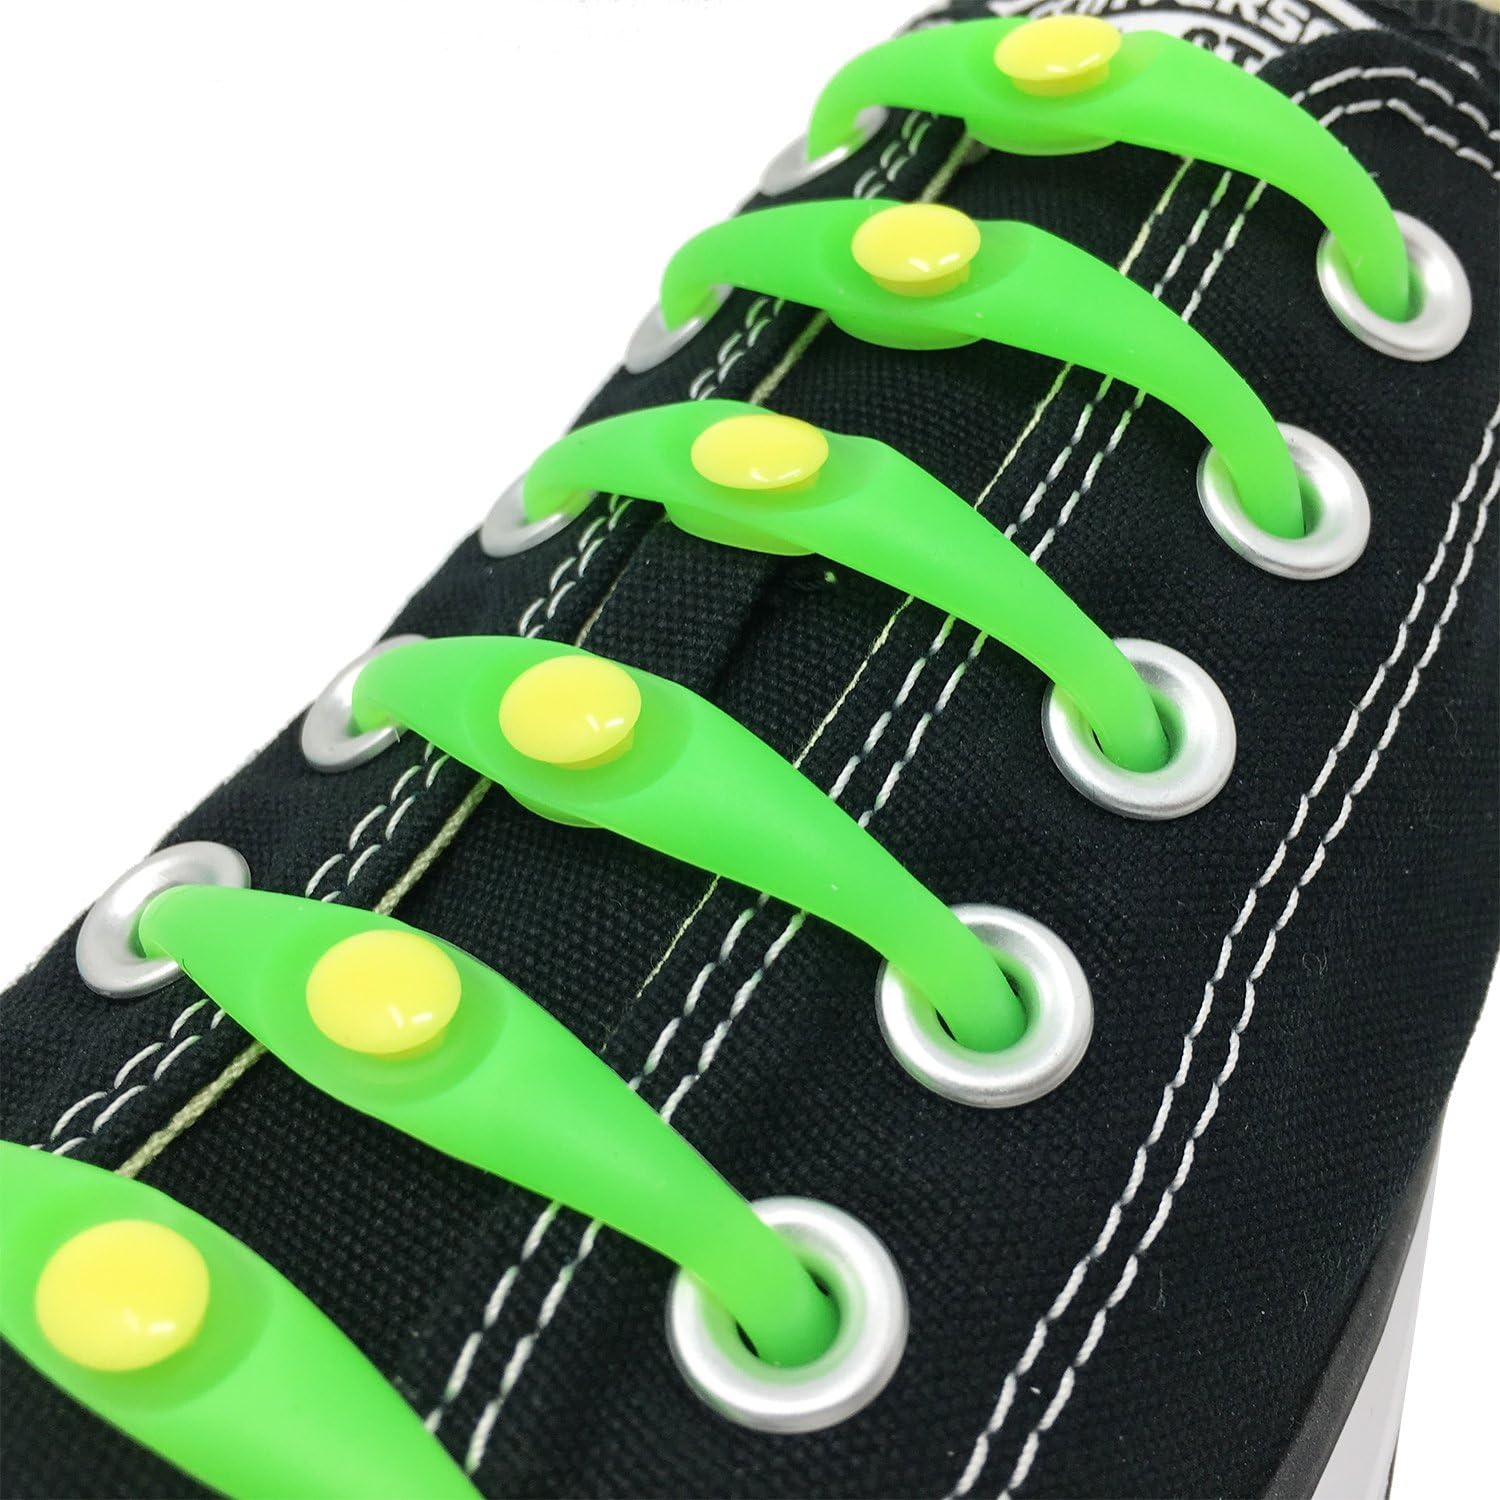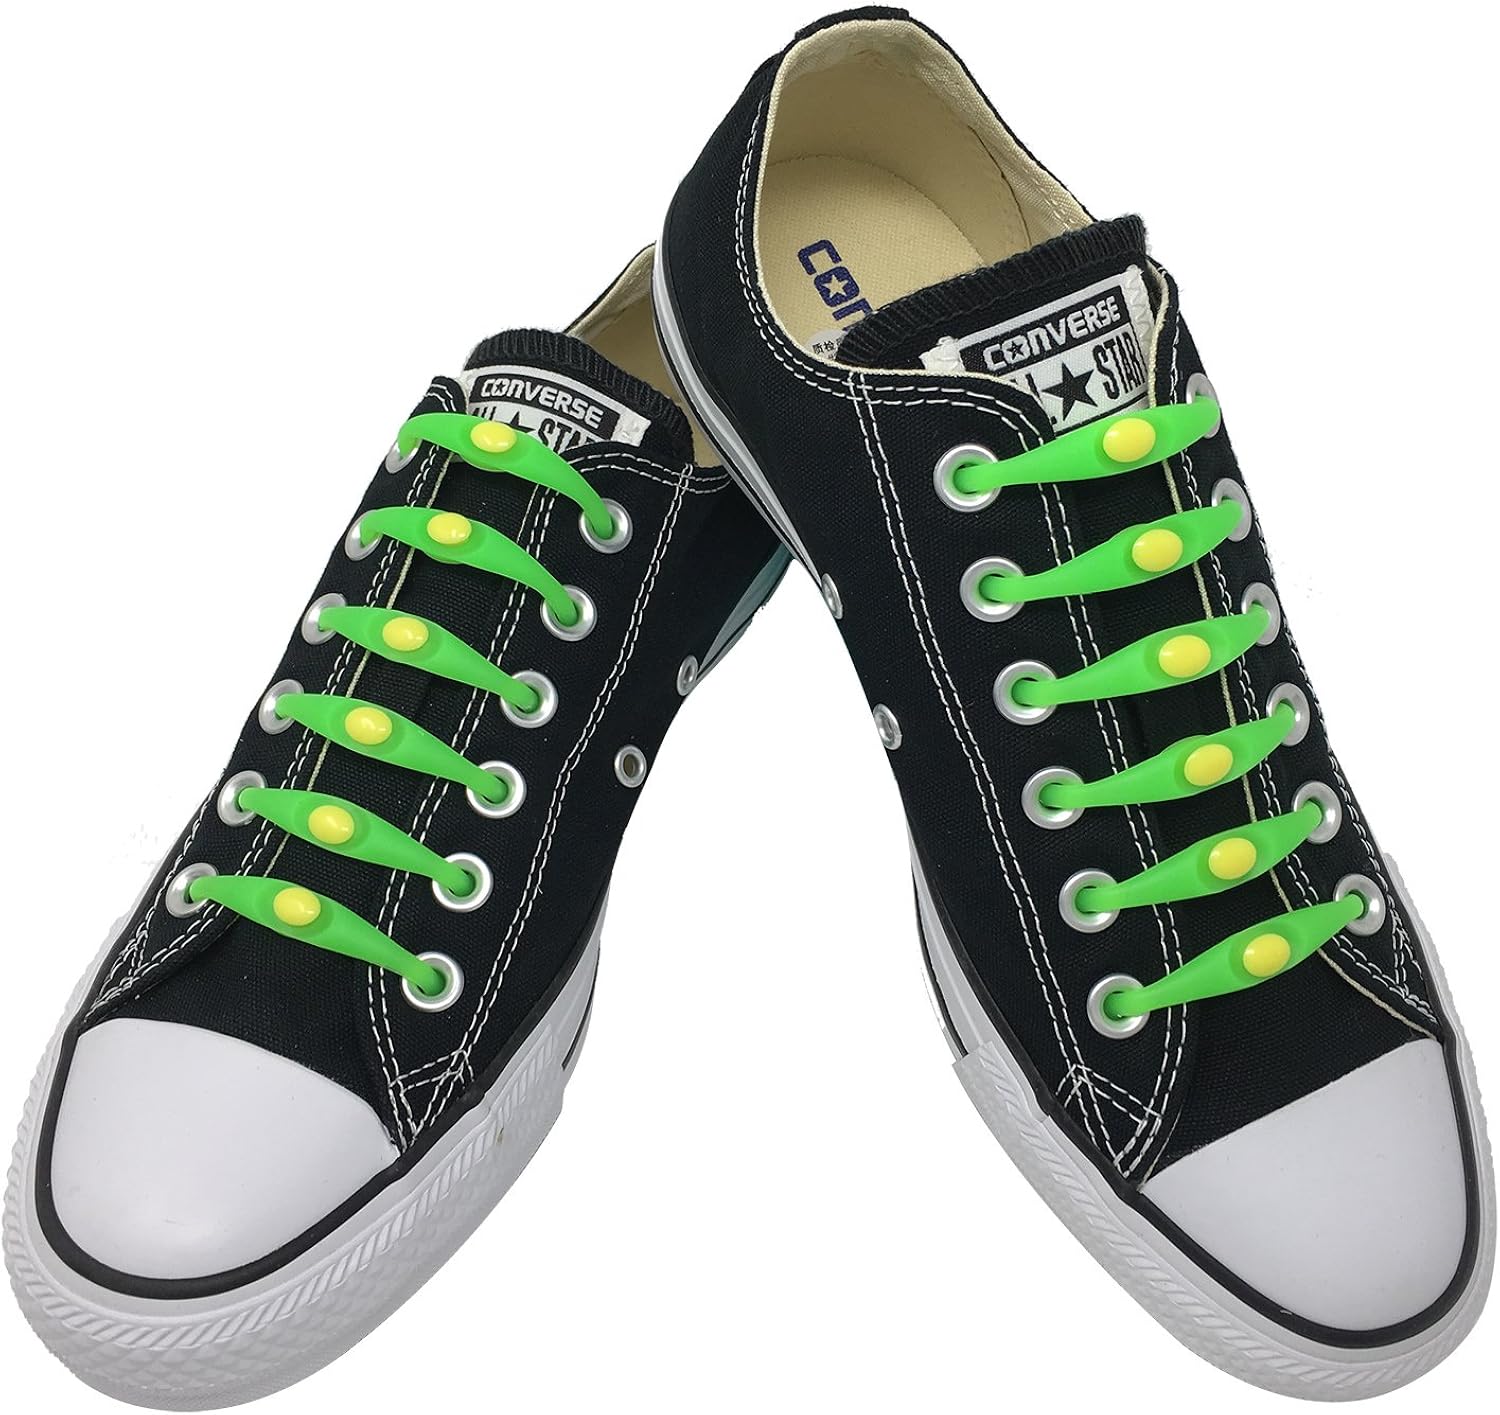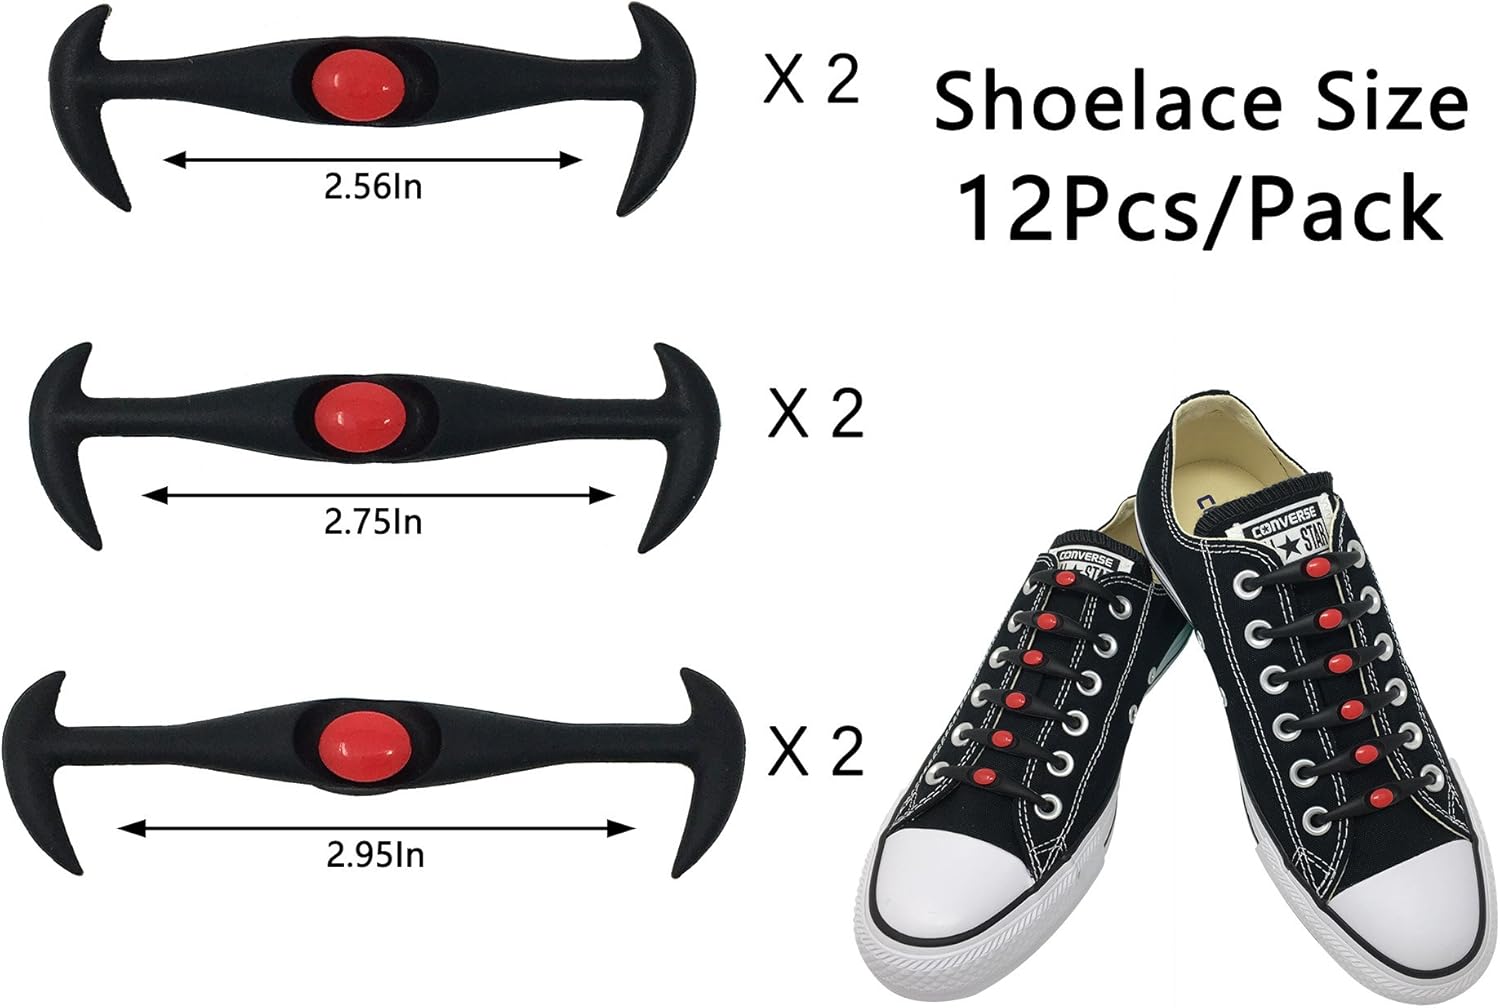
Fotenk No Tie Shoelaces for Kids and Adults - Waterproof Silicon Flat Elastic Athletic Running Shoe Laces with Multicolor for Sneaker Boots Board Shoes and Casual Shoes - 12pcs/PVC Box
Category: Sports & Outdoors
The world's first no-tie silicone shoelace?  Silicone laces are the world's first no-tie silicone shoelace which provides an easy-to-use, comfortable and stylish addition to any shoe!  Silicone is a kind of material with flexibility and durability.Unique grip design, can bear greater tension, so that the shoe laces is difficult to separate from the holes.  silicone shoelaces are waterproof and don't get wet in the rain or snow. When they get dirty, simply wipe them off with a wet cloth and they will look brand new!  Easy to lace, and needn't to tie once lacing on, once and for all!  The very flaxible shoe laces will adjust its tightness so that you don't need to worry the size will not fit you.  No more your silly glazed shoelaces!  By simply changing out your regular shoelaces with silicone laces on any pair of footwear, you will notice an immediate improvement in the look, fun, functional and fashionable addition to your footwear! 12 Pcs shoelaces in 3 different sizes for your choose!  12 Pcs shoelaces in 3 different sizes will provide a comfortable fit for any size footwear.You may tie your shoes to different patterns as you like!  Size: approx. 6.5, 7.0, 7.5cm  Usage:Sneaker, Board Shoes, Sandals, Casual Shoes and so on.  Multi-color to choose: Mix Colors, White, Yellow, Green, Blue, Purple, Dark Blue, Orange, Pink, Red, Gray, Brown, Black.  Package include:1 set (12 pcs) shoelaces
Features: Lace | Colorful no tie silicone shoelaces, add fashion to your shoes! | Made of high quality environmental silicone material, safe, non-toxic, tasteless! | Easy to lace, and needn't to tie once lacing on, once and for all! | Unique grip design, can bear greater tension, so that the hole in the shoe laces is difficult to separate. | Especially Perfect for Kids.